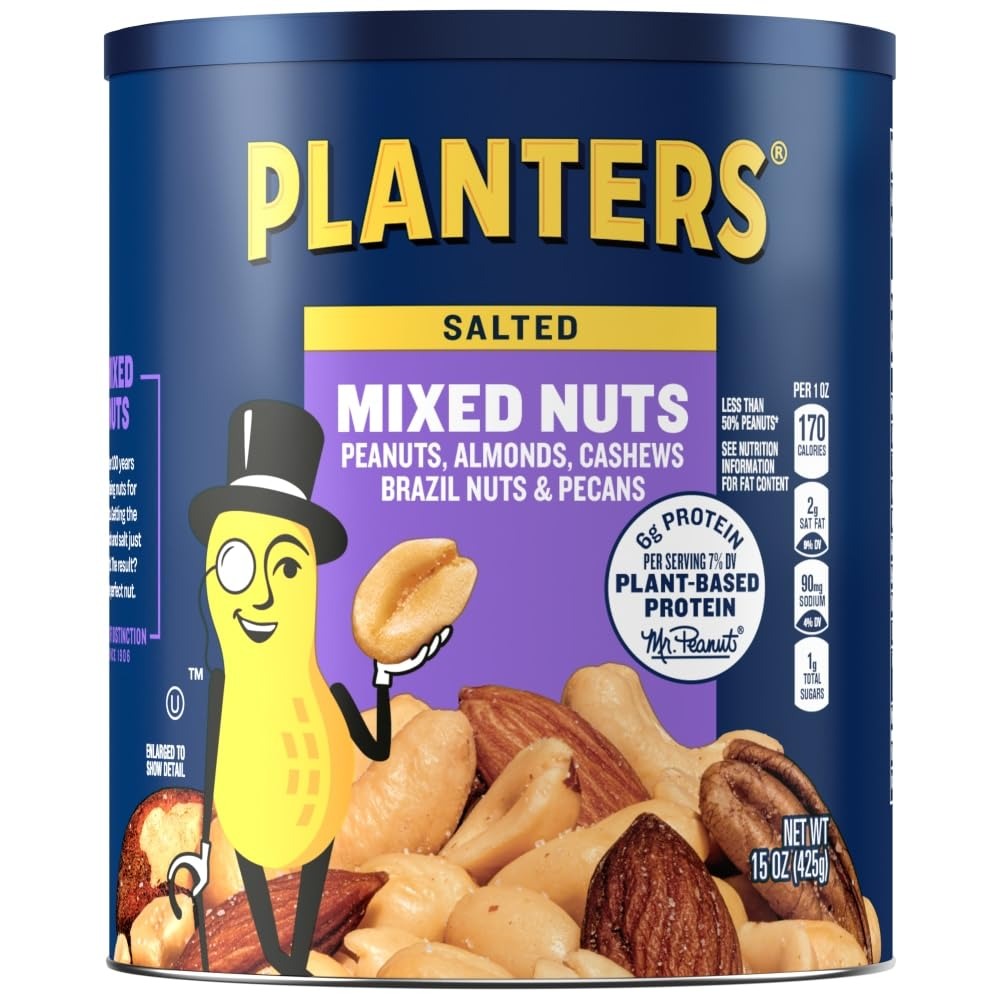
Item Name: Planters 01670 Mixed Nuts, 15oz Can
Bullet Point 1: Sold as 1 Each.
Bullet Point 2: Variety includes peanuts, almonds, cashews, brazil nuts, hazelnuts (filberts) and pecans. Less than 50% peanuts.
Product Description: Enjoy a snack of delicious mixed nuts. Includes almonds, cashews, brazil nuts, hazelnuts (filberts), pecans and less than 50% peanuts.
Value: 15.0
Unit: Ounce

Price: 15.39